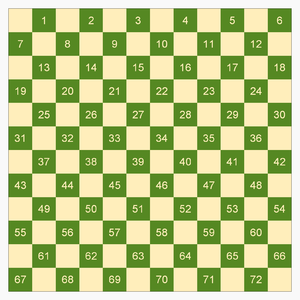
les dames canadiennes sont un jeu de stratégie combinatoire abstrait de la famille des dames, aux règles très similaires à celles des dames dites internationales, si ce n'est en ce qui concerne la taille du damier. Les dames canadiennes étaient jouées principalement au Canada mais ne sont plus guère pratiquées au XXIᵉ siècle.